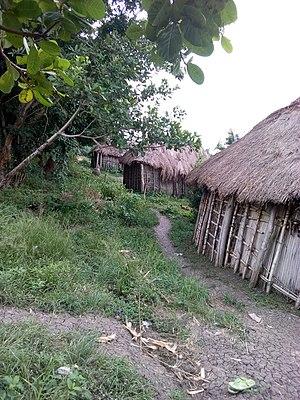
mon beau village à Igana
Pobè est une ville du sud-est du Bénin, chef-lieu de la commune du même nom et préfecture du département de Plateau.